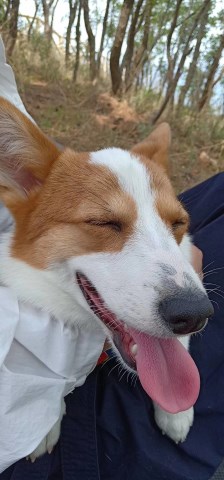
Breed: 2909-n000116-Cardigan